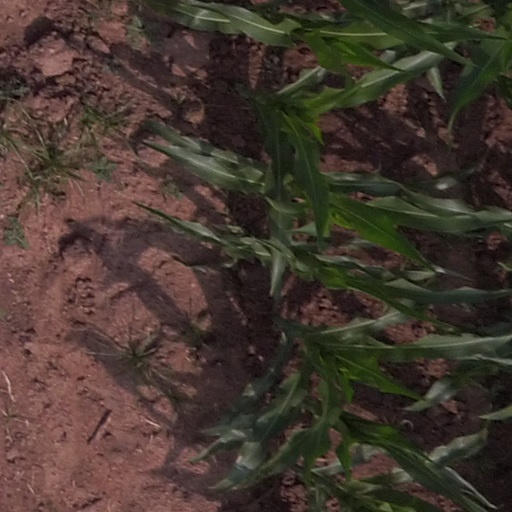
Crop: maize; corn